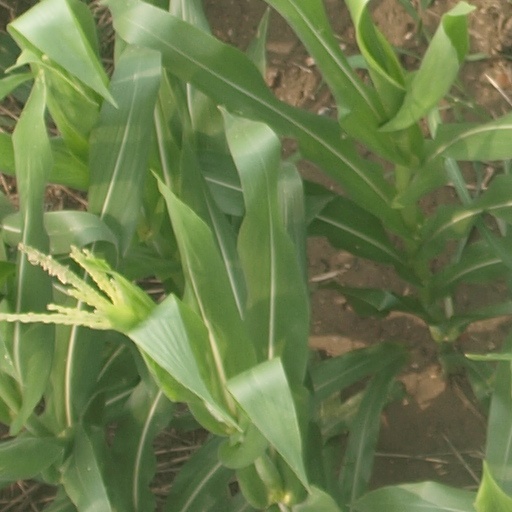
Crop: maize; corn